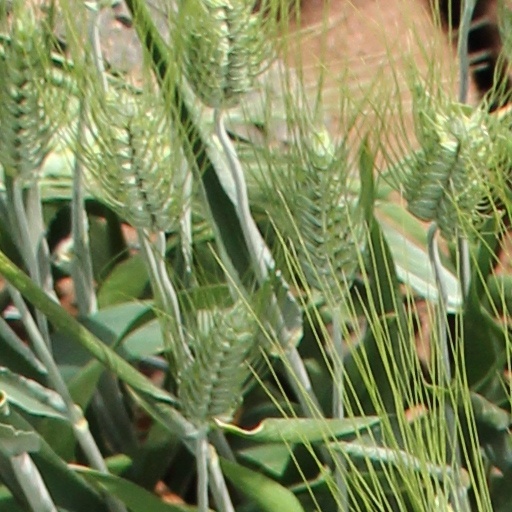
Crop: wheat